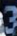
Number: 3